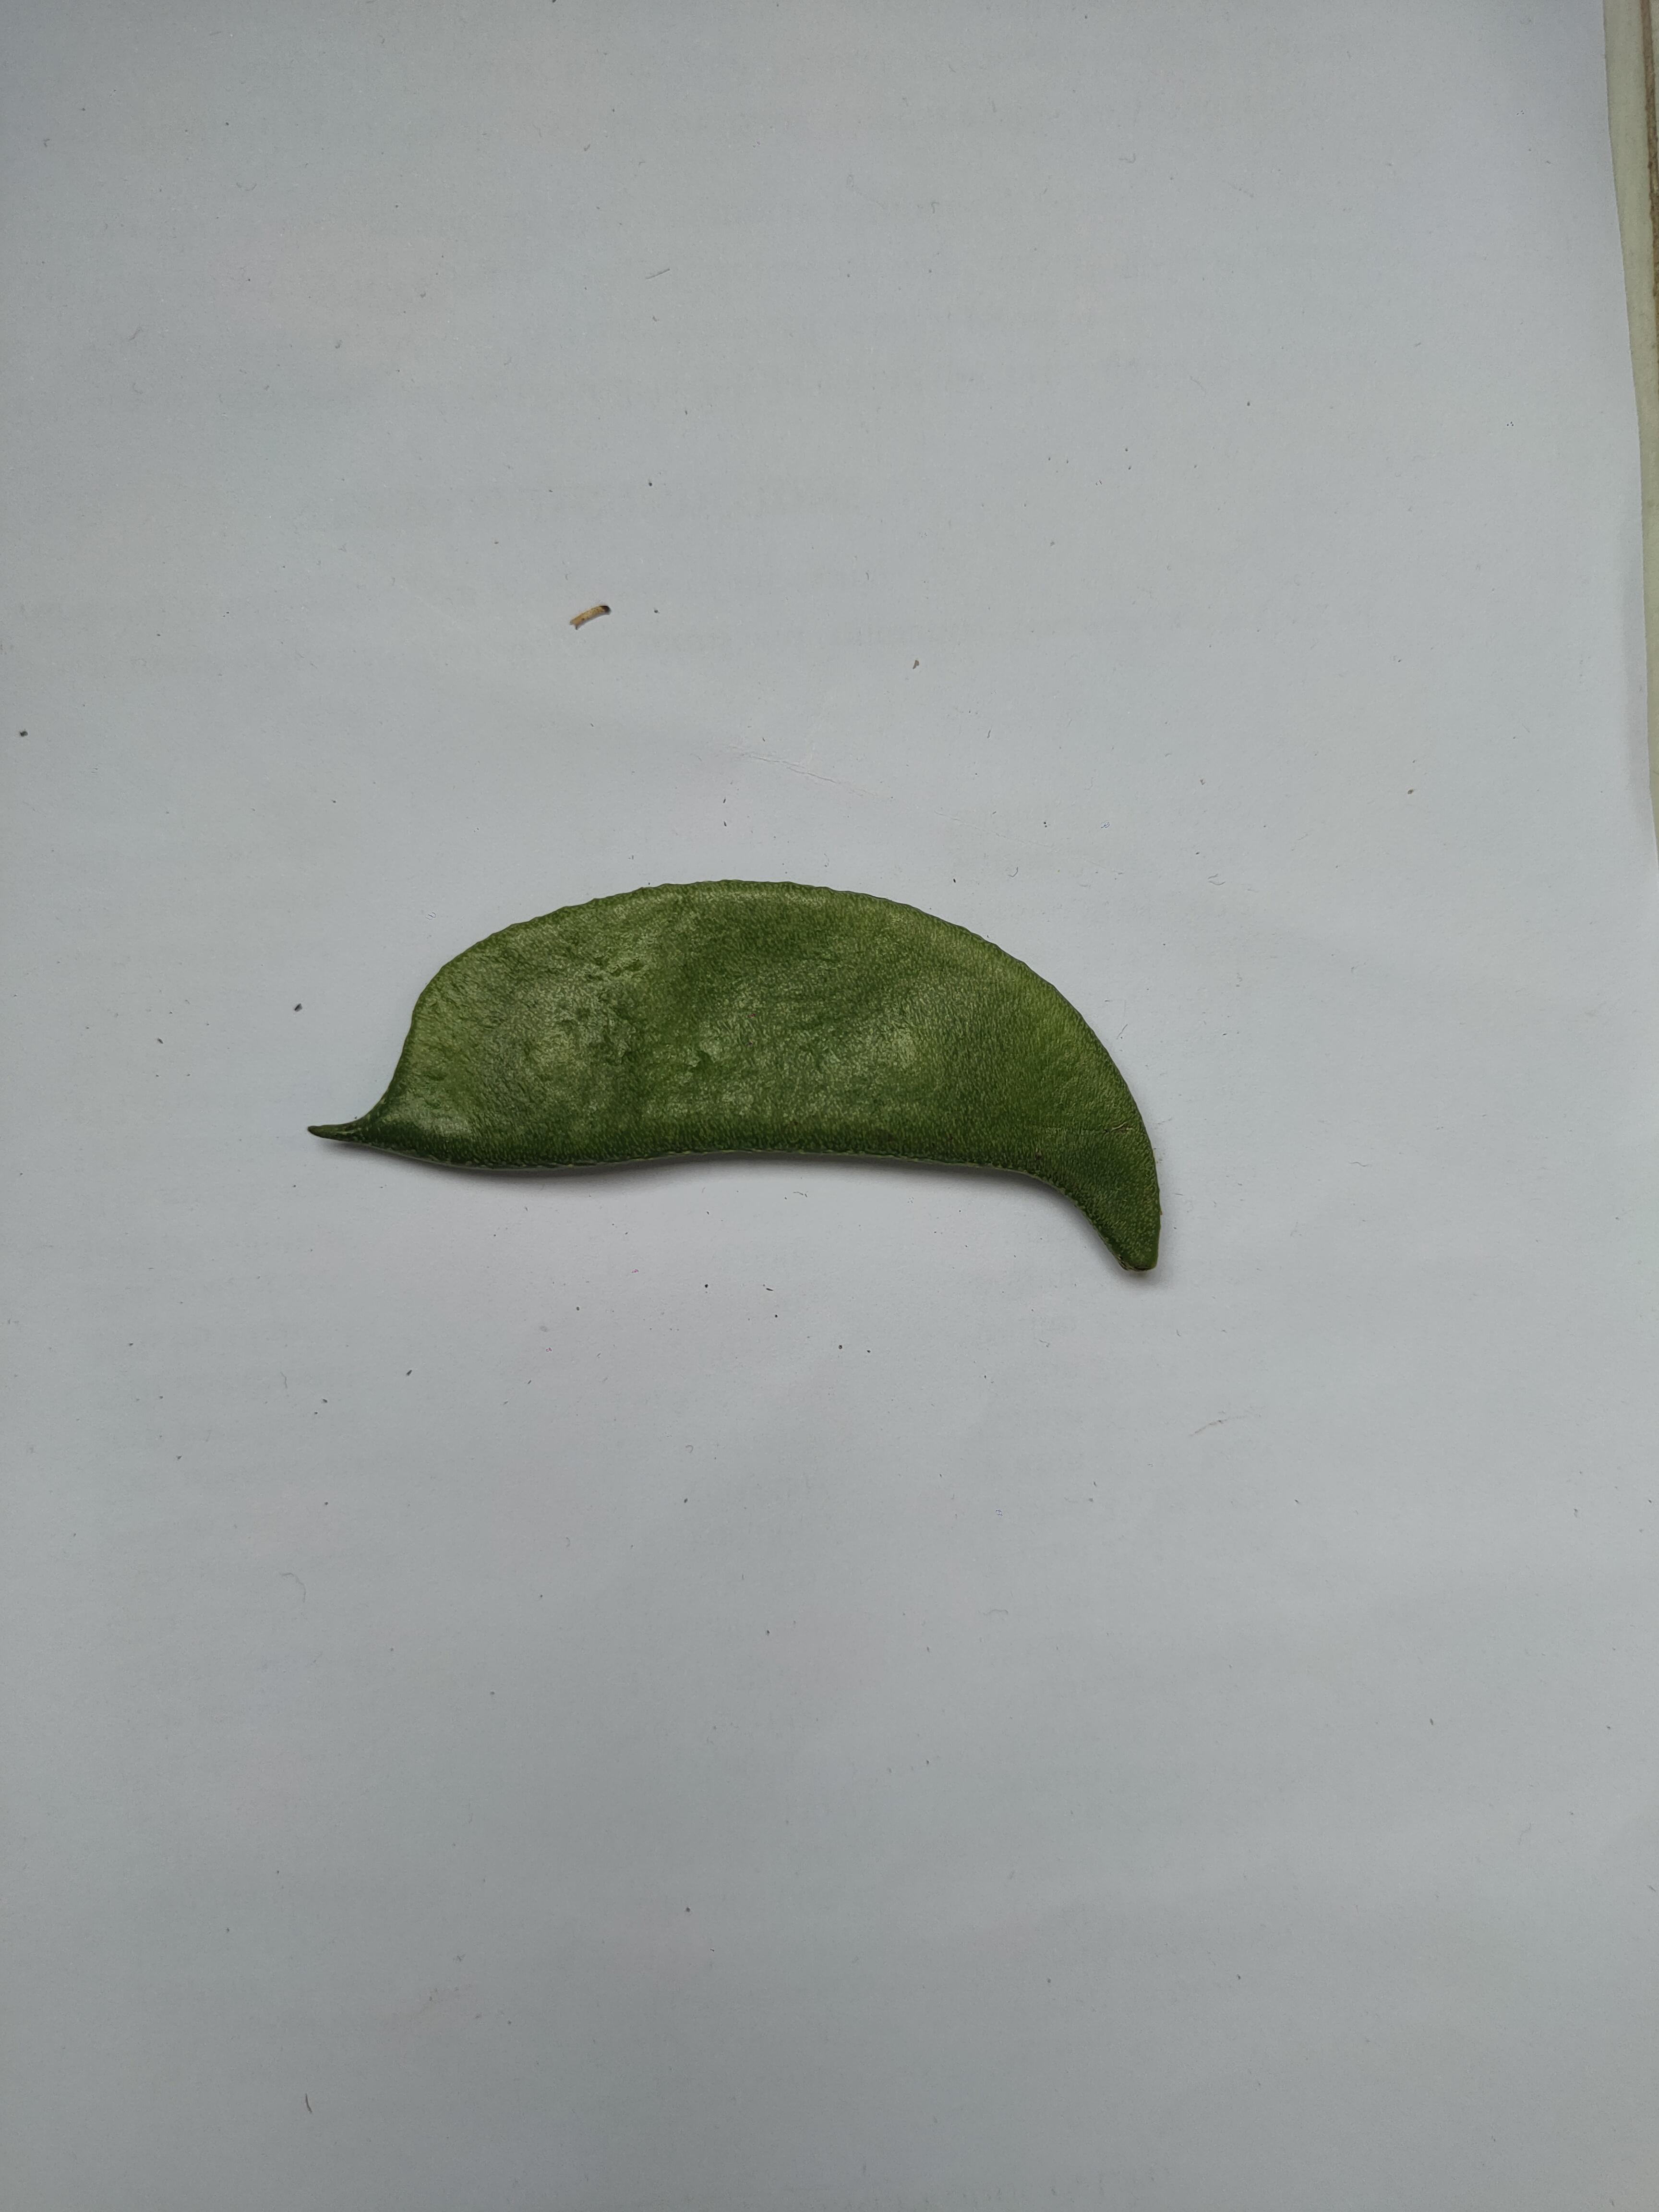
Label: Bean